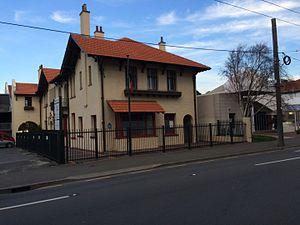
Ceci est une liste des représentations diplomatiques de la Papouasie-Nouvelle-Guinée.